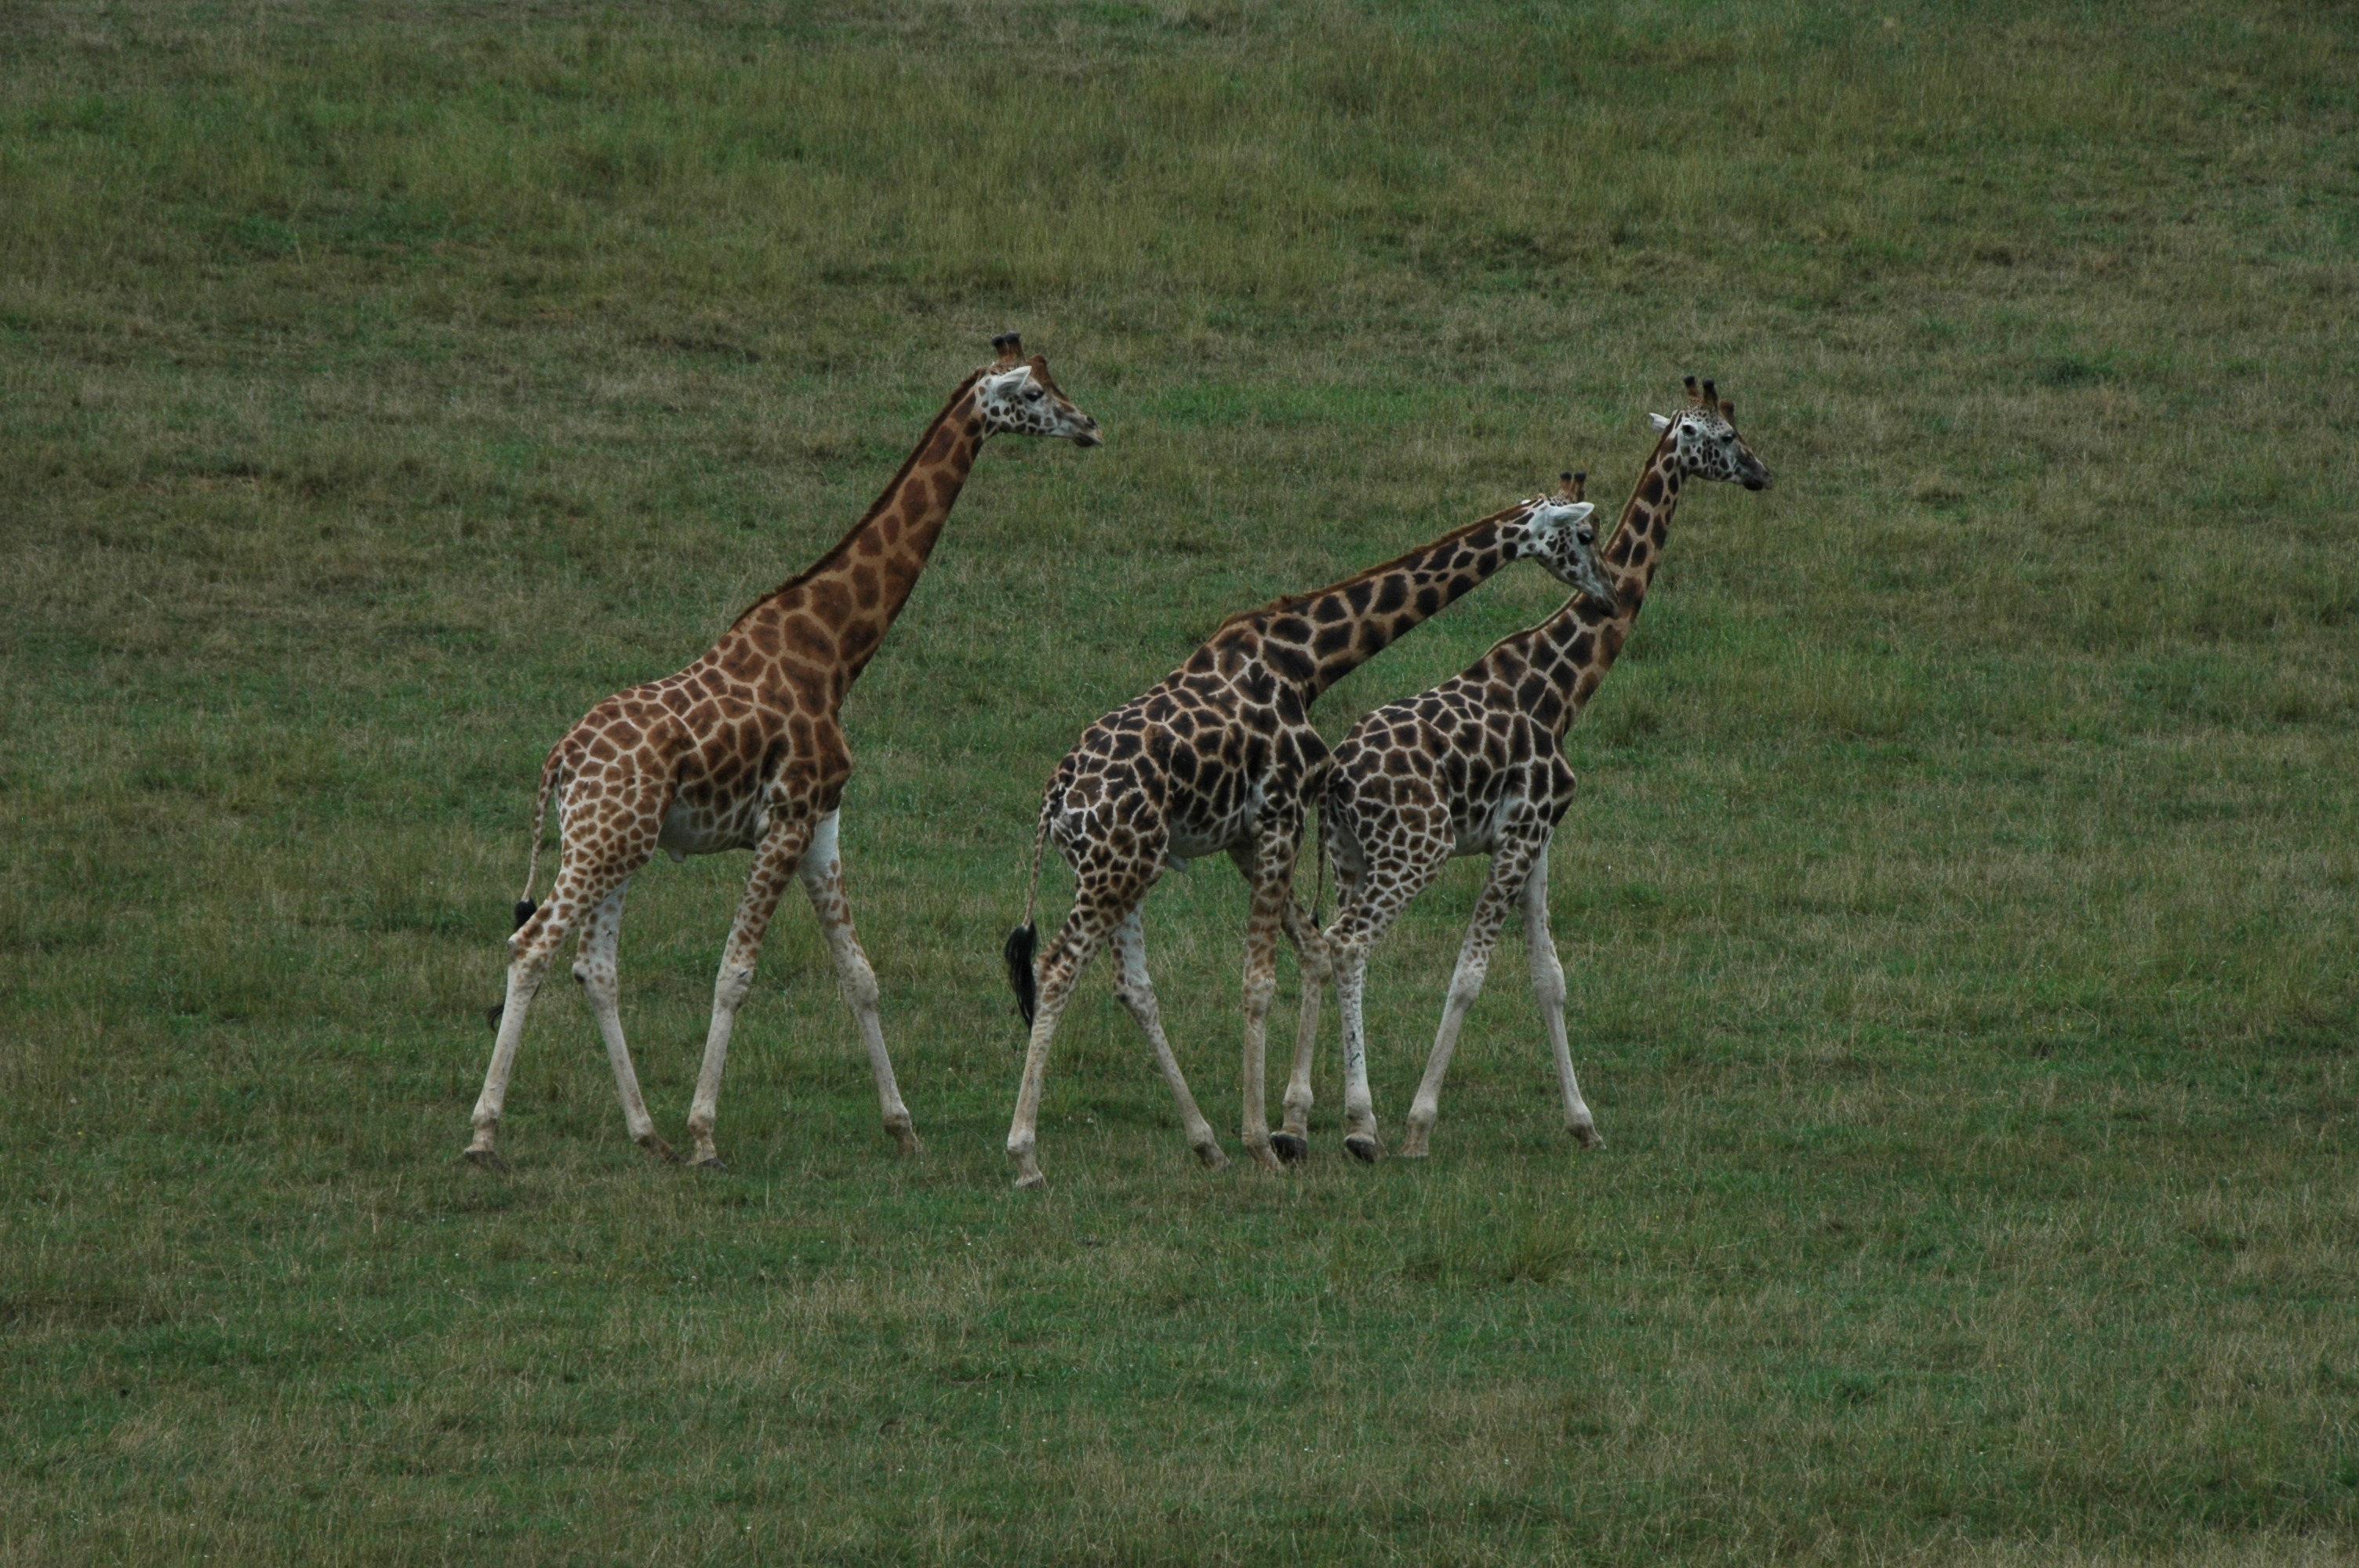
adventure, wildlife, africa, mammal, fauna, savanna, giraffe, gazelle, grassland, animals, vertebrate, giraffes, safari, giraffidae